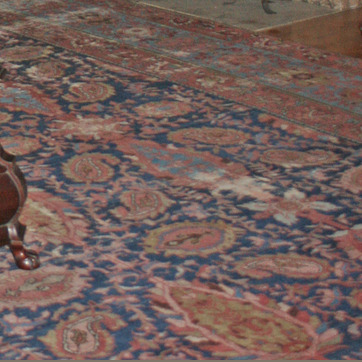
Material: carpet